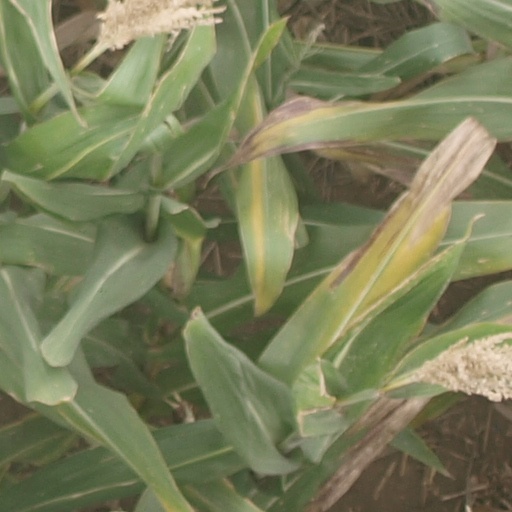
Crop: maize; corn